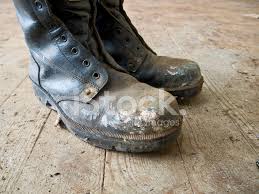
Waste category: shoes